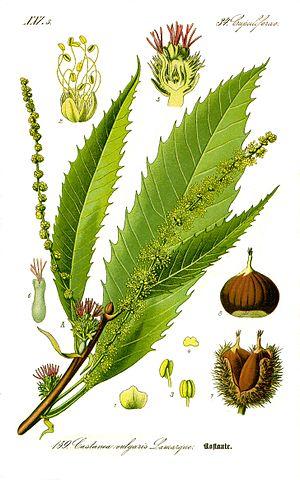
Le châtaignier commun est un arbre à feuillage caduc de la famille des fagacées. Il produit des fruits : les châtaignes. Lorsqu'il est en nombre sur un territoire délimité, il forme une châtaigneraie.
La châtaigne d'Ardèche est une appellation d'origine contrôlée depuis 2006. Cette appellation d'origine concerne la châtaigne fraîche et sèche, les brises de châtaignes sèches, la farine, la purée et les châtaignes entières épluchées. Son terroir couvre 118 communes de l'Ardèche, 7 du Gard et 2 de la Drôme.